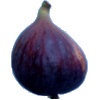
Label: fig